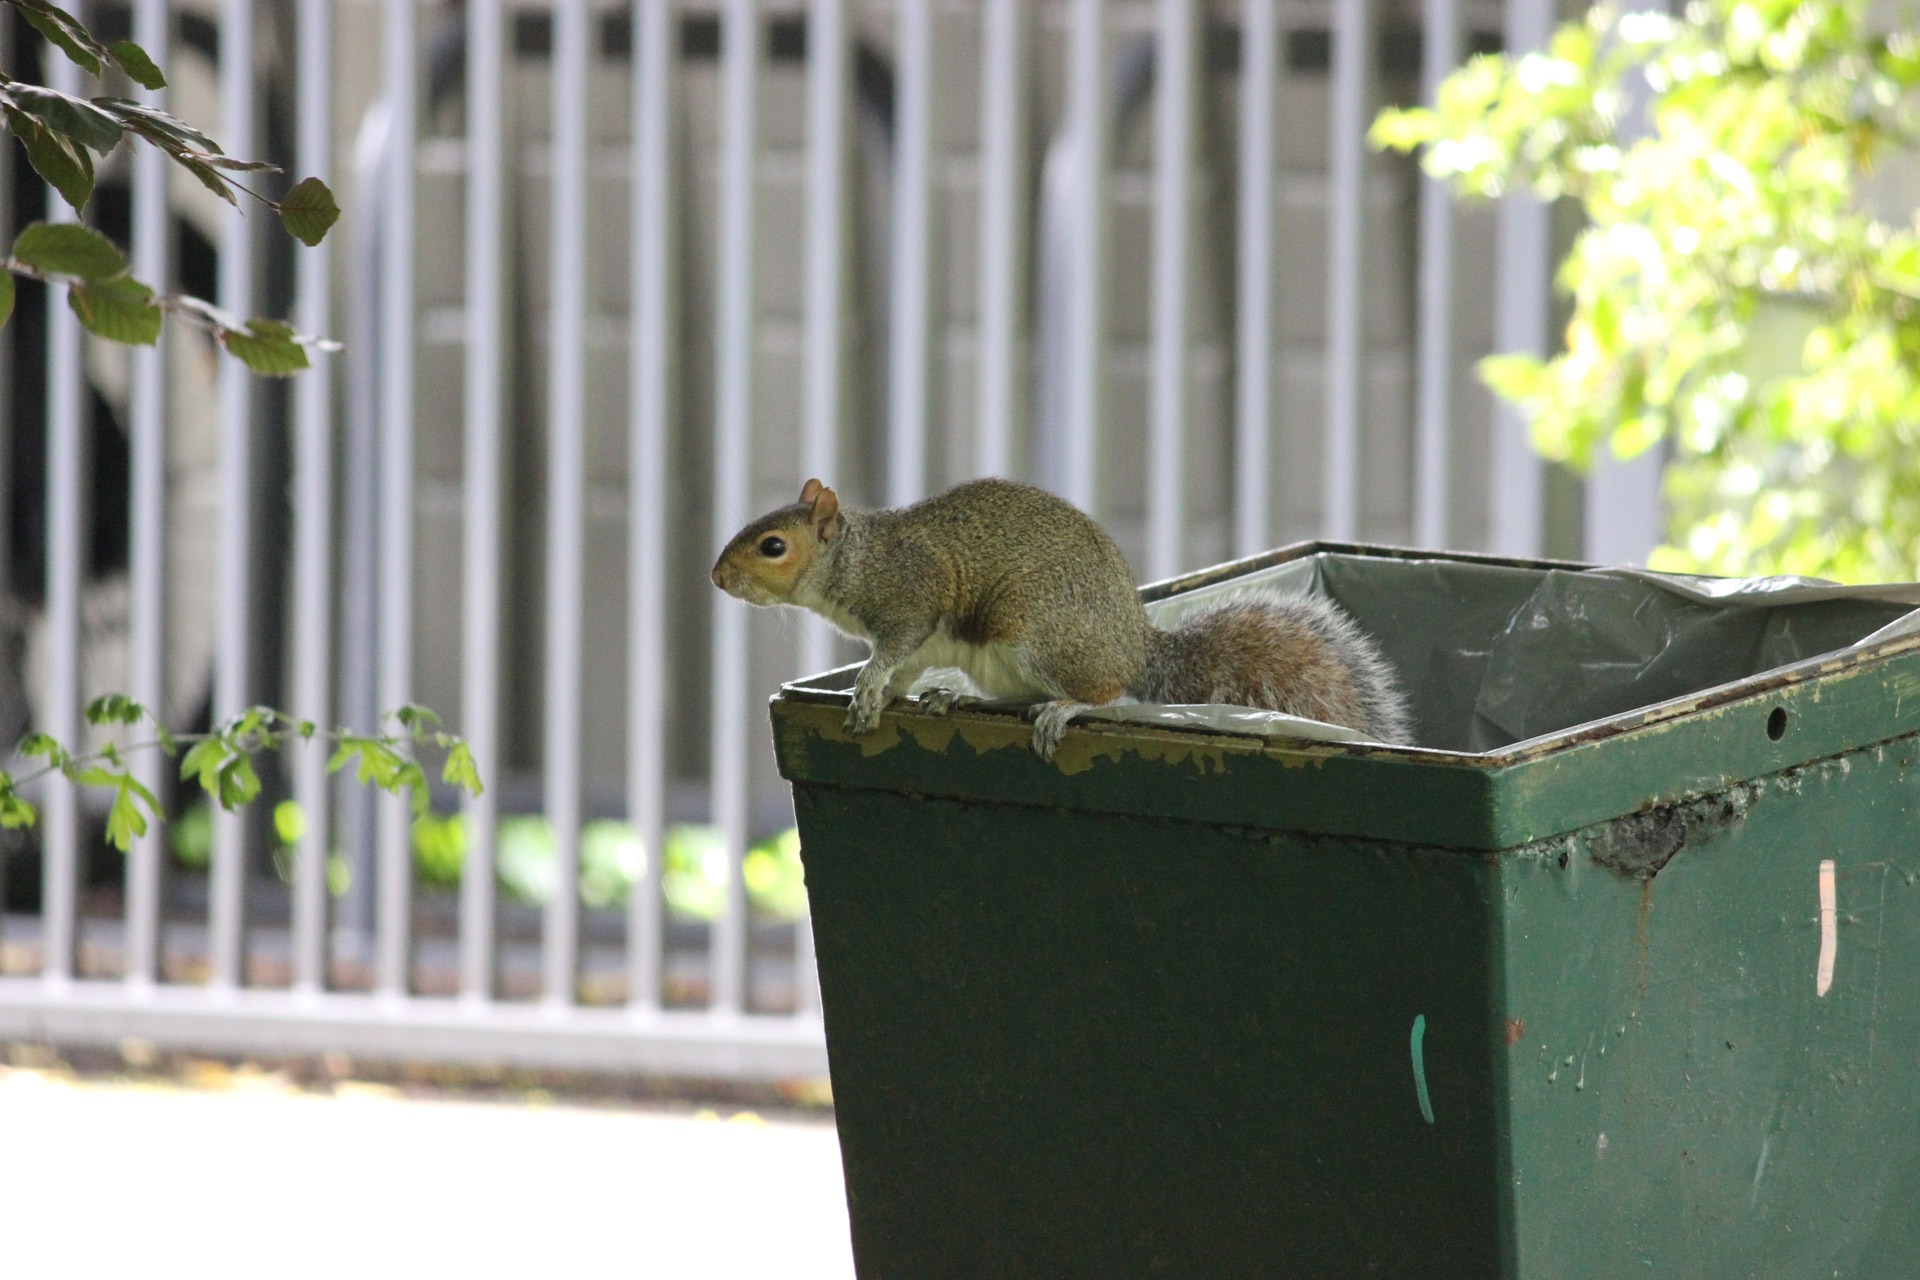
branch, wildlife, green, fluffy, small, park, mammal, squirrel, rodent, fauna, furry, creature, trash, bin, pest, curious, mischief